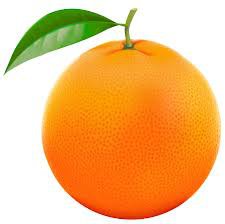
Label: Orange